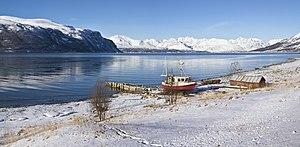
Gáivuotna - Kåfjord est une kommune de Norvège. Elle est située dans le comté de Troms.